Seizer

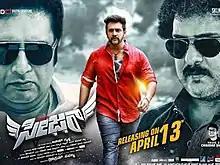
Release poster

Seizer is a 2018 Indian Kannada-language action crime film directed and co-produced by Vinay Krishna in his directorial debut. The film stars Chiranjeevi Sarja, Parul Yadav, V. Ravichandran, Prakash Raj and Nagineedu. The soundtrack and background score were composed by Chandan Shetty, while the cinematography and editing were handled by Anji-Rajesh Kata and Srikanth.